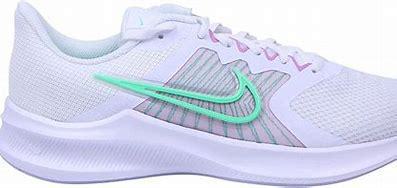
Brand: Nike
Model: Downshifter 11